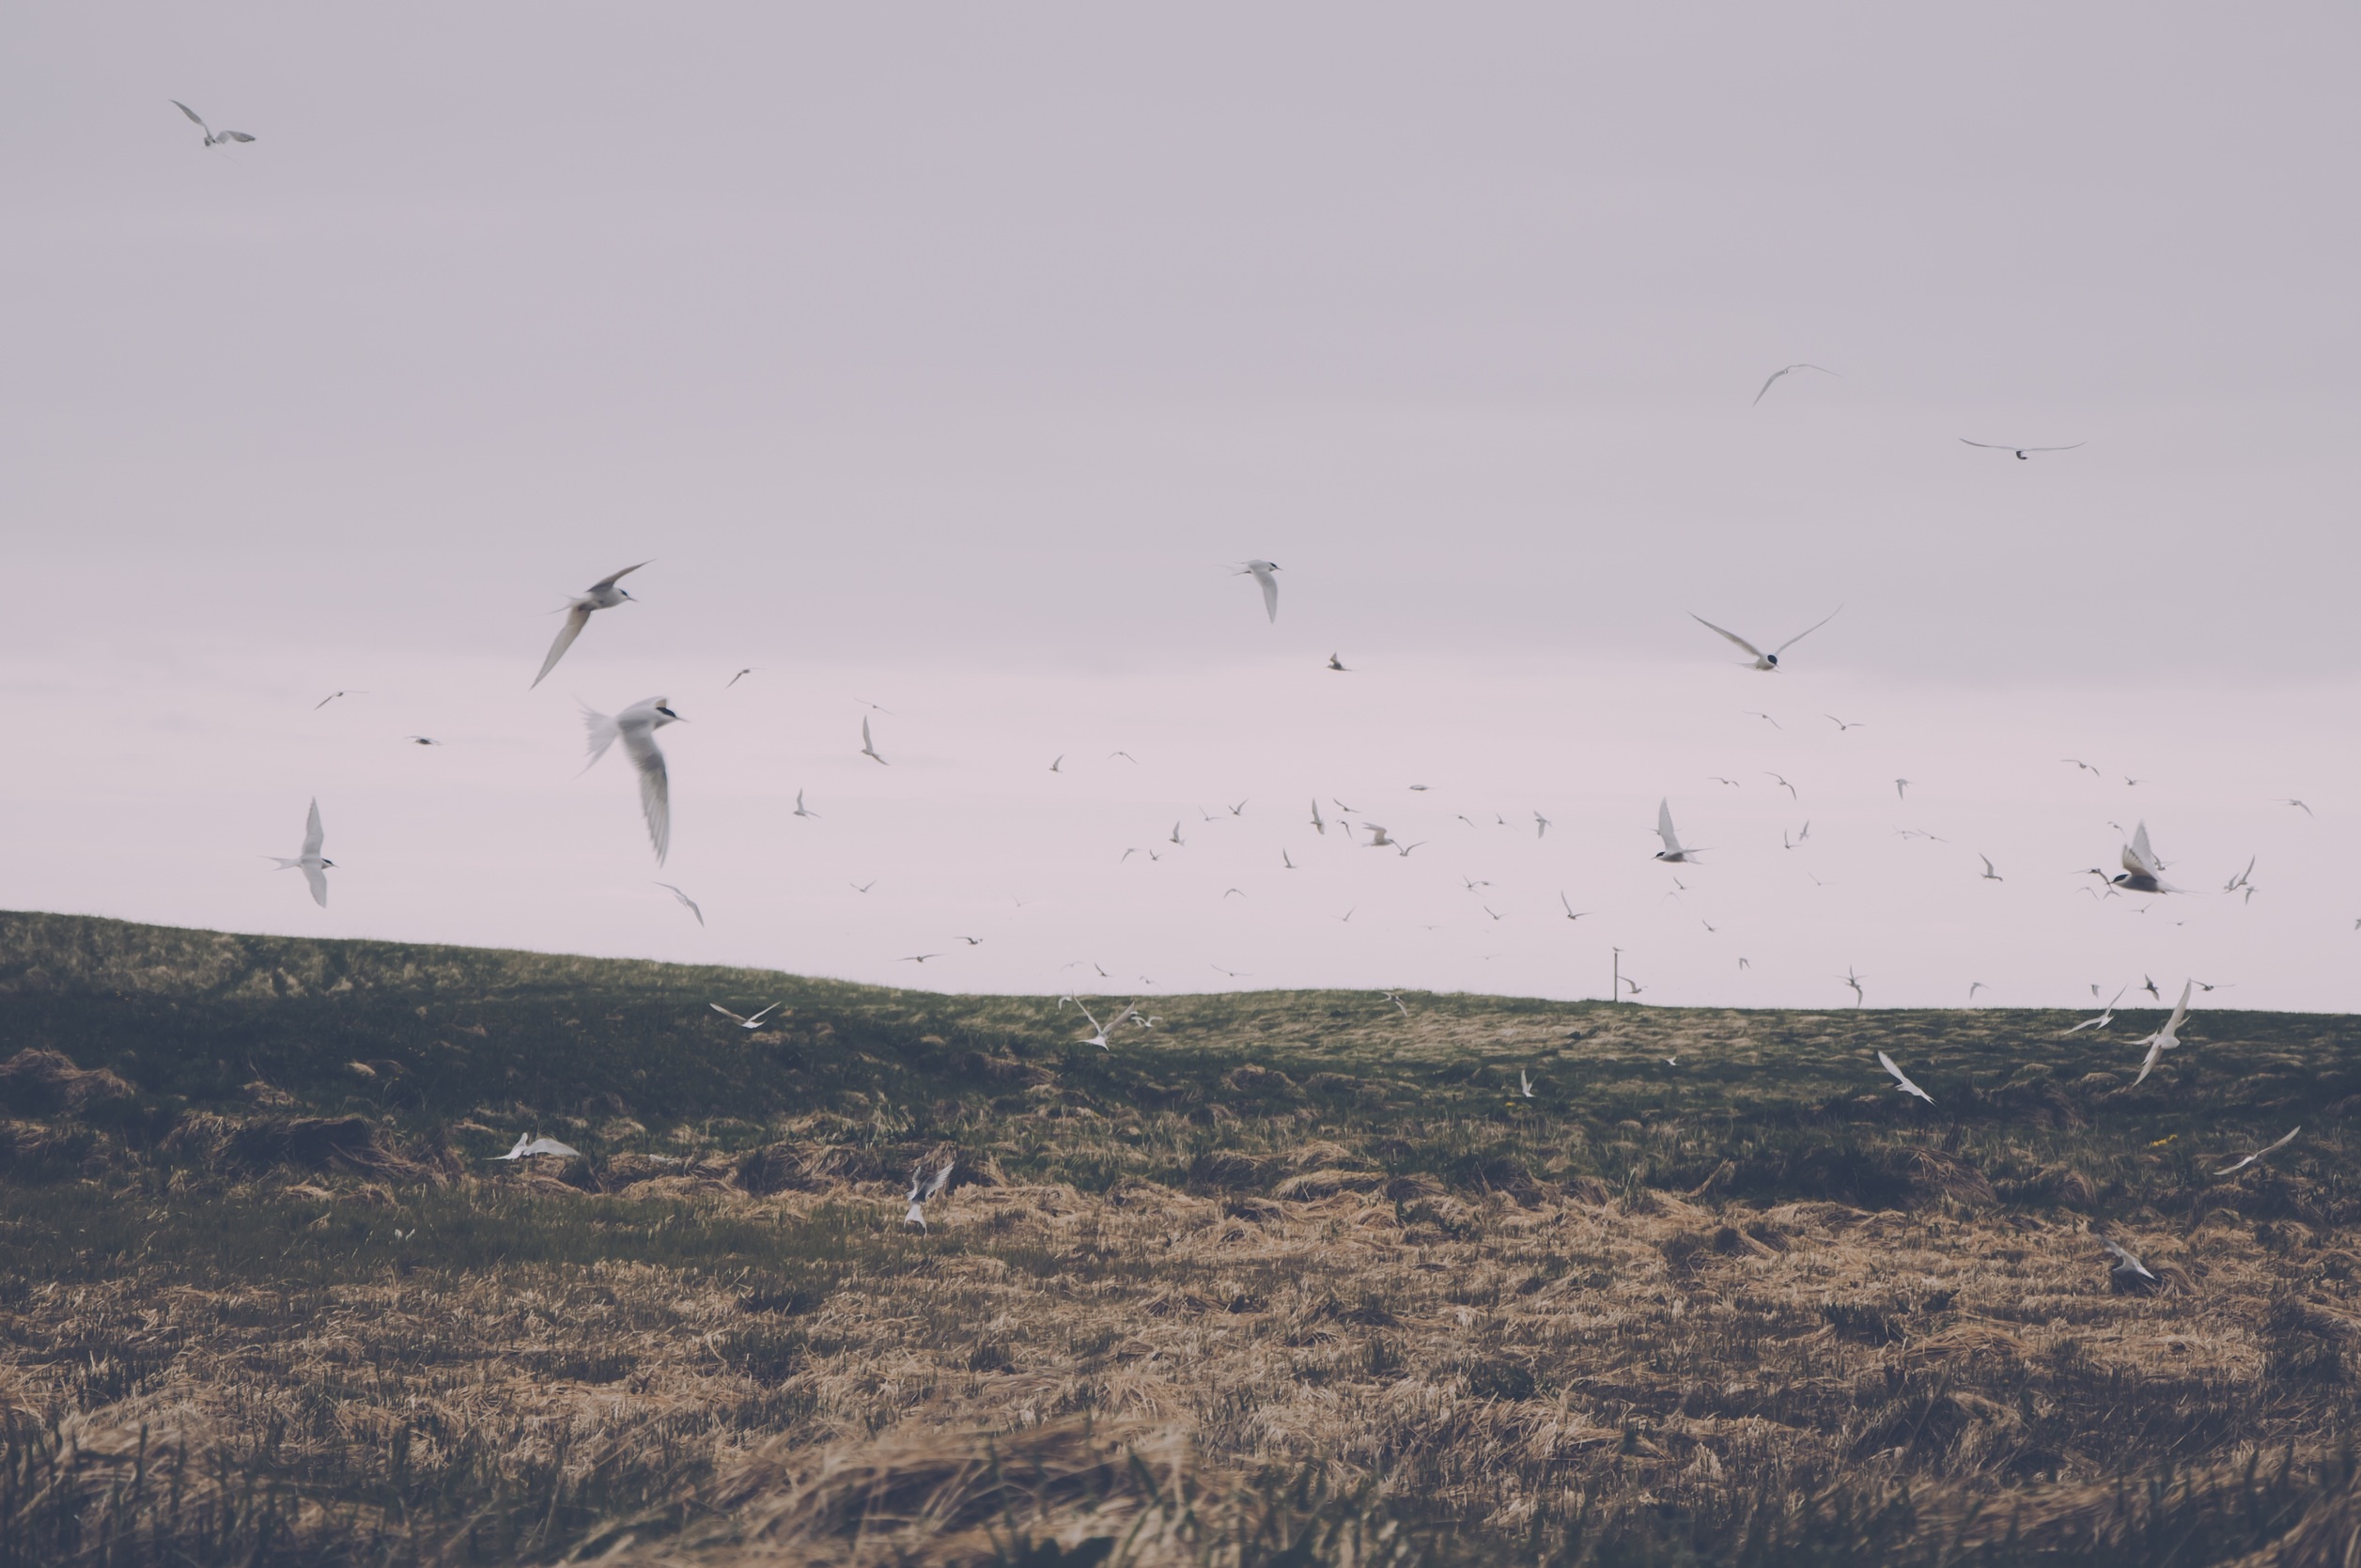
sea, nature, silhouette, bird, wing, sky, white, meadow, air, wind, seabird, flock, flying, wildlife, symbol, flight, weather, freedom, feather, plain, birds, animals, dove, wetland, habitat, shape, ecosystem, shorebird, tundra, bird migration, mudflat, natural environment, animal migration